Yang Zhongjian

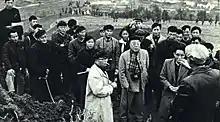
Yang (center) at the Lantian Man site in 1965

Yang was born in Hua County, Shaanxi, China. He graduated from the Department of Geology of Peking University in 1923, and in 1927 received his doctorate from the University of Munich in Germany. In 1928 he worked for the Cenozoic Research Laboratory of the Geological Survey of China and took charge of excavations at the Peking Man Site at Zhoukoudian.